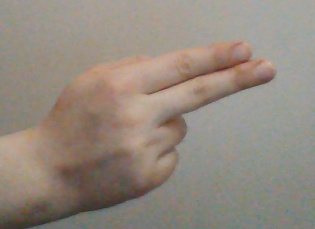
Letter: ain